2008 IIHF World U18 Championships

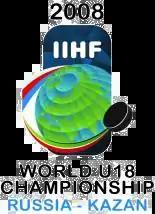

The 2008 IIHF World U18 Championships were held in Kazan, Russia. The championships began on April 13, 2008, and finished on April 23, 2008. Games were played at TatNeft Arena and Arena Kazan in Kazan. Canada defeated Russia 8–0 in the final to claim the gold medal, while the United States defeated Sweden 6–3 to capture the bronze medal.